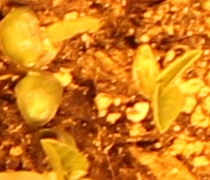
Label: Soybean